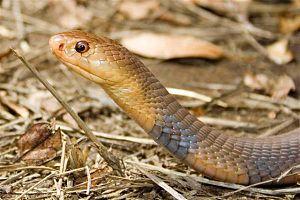
Naja katiensis est une espèce de serpents de la famille des Elapidae.